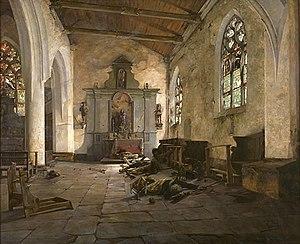
La Chouannerie est une guerre civile qui opposa Républicains et Royalistes dans l'ouest de la France, en Bretagne, dans le Maine, l'Anjou et la Normandie, lors de la Révolution française. Elle est étroitement liée à la guerre de Vendée qui se déroula sur la rive gauche de la Loire, l'ensemble de ces deux conflits étant parfois connu sous le nom de « guerres de l'Ouest ».
Alexandre Bloch, né à Paris le 29 mai 1857 et mort le 11 novembre 1919 dans le 20ᵉ arrondissement de Paris, est un peintre académique français.
De nombreux massacres furent commis pendant la guerre de Vendée et de la Chouannerie contre des prisonniers de guerre et des civils. L'ensemble des exactions fit, entre 1792 et 1801, de plusieurs dizaines de milliers à peut-être plus de 100 000 victimes. La guerre fut particulièrement brutale et meurtrière de l'automne 1793 au printemps 1794 lors de la Virée de Galerne et des colonnes infernales.